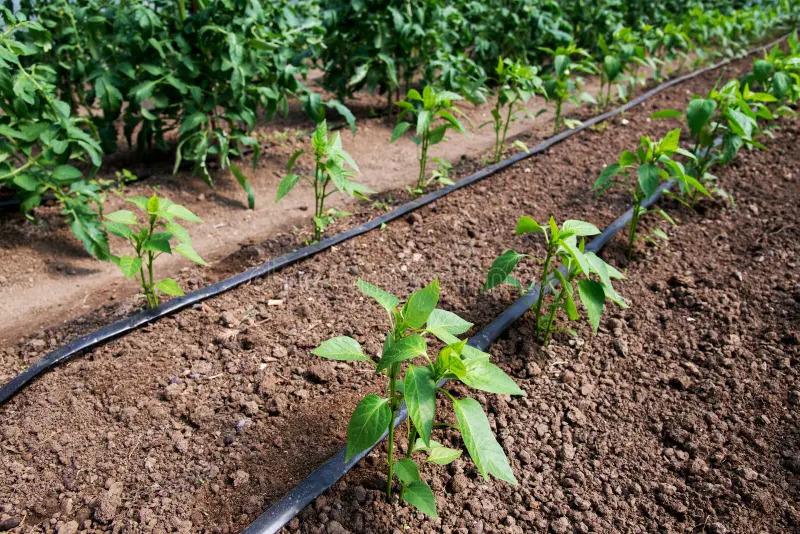
Shamba kubwa na zuri la bustani yenye miche iliyokuwa na kumea vizuri kwa rangi ya kijani ikiwa ni pamoja na mifumo mizuri ya umwagiliaji wa miche hiyo.